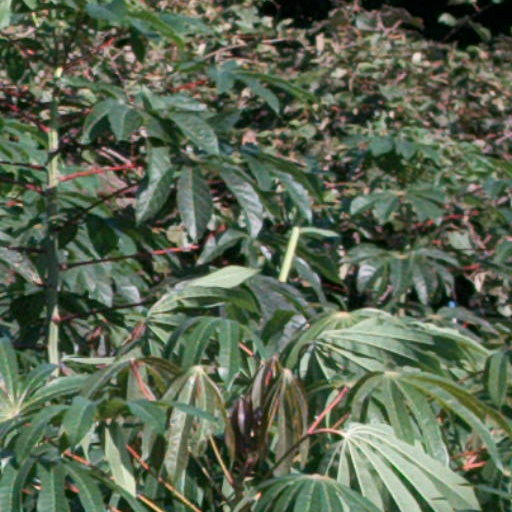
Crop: cassava